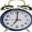
Label: clock